Frederick, Duke of Schleswig-Holstein-Sonderburg-Augustenburg

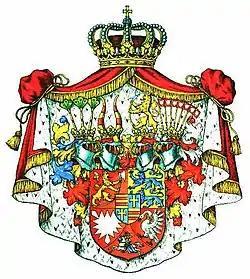

Frederick, Duke of Schleswig-Holstein-Sonderburg-Augustenburg (10 December 1652 – 3 August 1692 in Edingen) was a Dano-German nobleman. He was the oldest son of Duke Ernest Günther and his wife, Duchess Auguste.